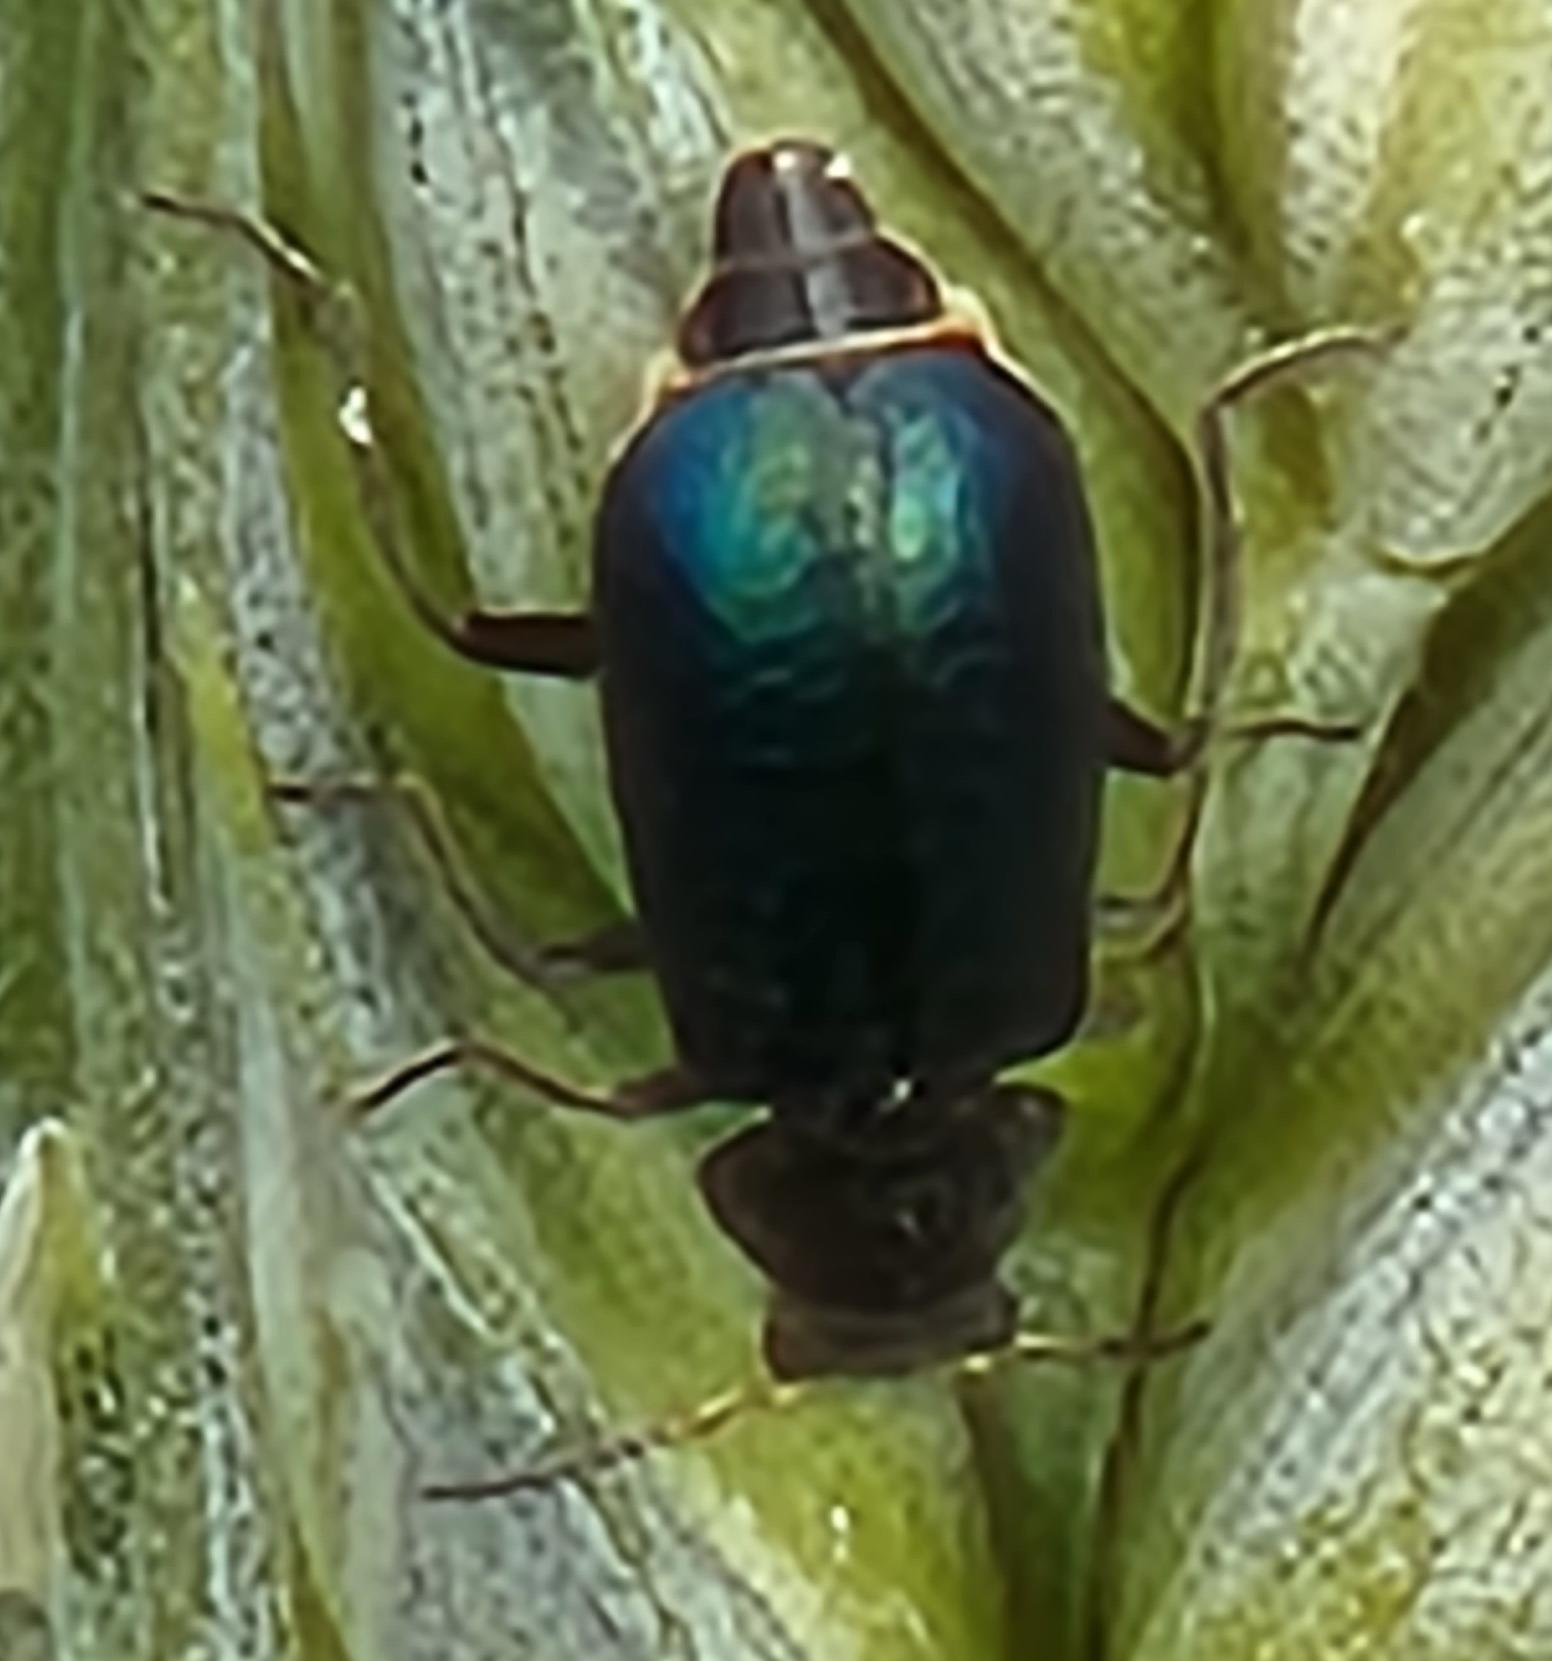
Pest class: predators